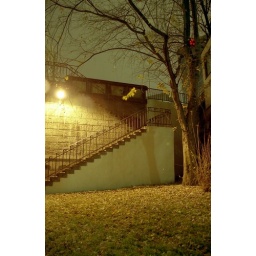
street lamp in Bonn